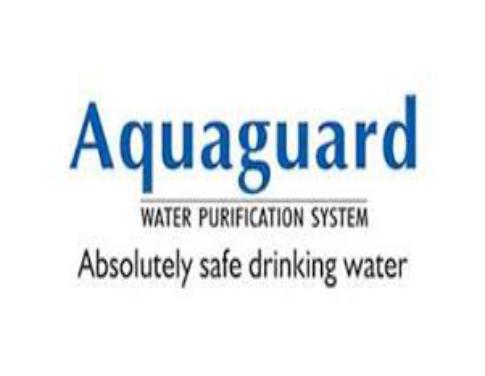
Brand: Aqua Guard
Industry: Others